The Beautiful Galatea (film)

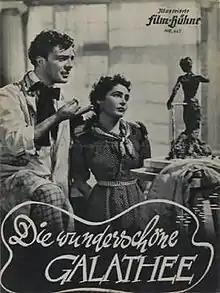
German film poster

The Beautiful Galatea is a 1950 West German romantic comedy film directed by Rolf Meyer and starring Hannelore Schroth, Viktor de Kowa and Willy Fritsch. It is inspired by the story of Pygmalion's statue Galatea and is based on the play of the same name by Franz von Suppé.